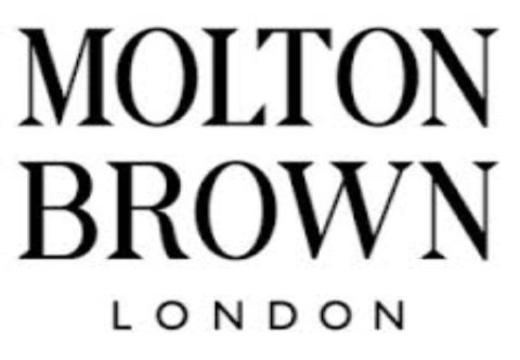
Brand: molton brown
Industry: Necessities